Wicked Blood

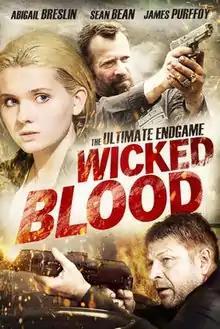
Promotional poster

Wicked Blood is a 2014 action thriller film written and directed by Mark Young and starring Abigail Breslin, Alexa Vega, and Sean Bean. It was released on March 4, 2014, in the United States.